2019 Venezuelan protests

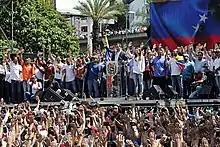
Guaidó at a 2 February demonstration

On 2 February opposition demonstrations filled the in Caracas. The theme of the protests was to demand the entry of humanitarian aid into Venezuela, with hundreds of thousands of Venezuelans participating to show support for Guaidó. According to "La Patilla", which provided satellite images, Maduro supporters participated in smaller counter-demonstrations on the same day at the same time.